Radha Gobinda Chandra

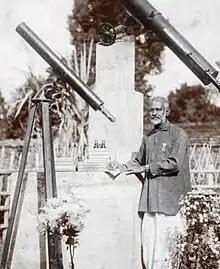
Radha Gobinda Chandra with his telescopes. The bigger one is from Harvard College Observatory

Radhagobinda Chandra OARF FAAVSO, FBBA, (July 17, 1878 – April 3, 1975) was a Bengali astronomer. He was a pioneer of observational astronomy in the region of Bengal, comprising modern-day Bangladesh and West Bengal. He was born in Jessore, Undived Bengal, British India. Radha Gobinda is especially famous for his observation of variable stars. He observed more than 49,700 variable stars and became one of the first international members of American Association of Variable Star Observers.